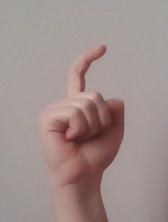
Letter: ra